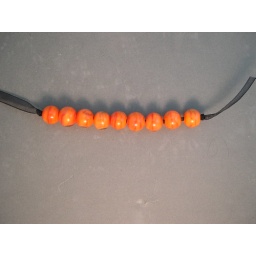
Encased in clear glass